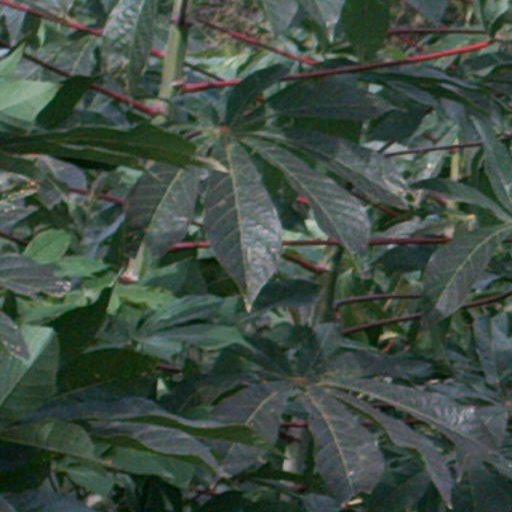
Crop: cassava